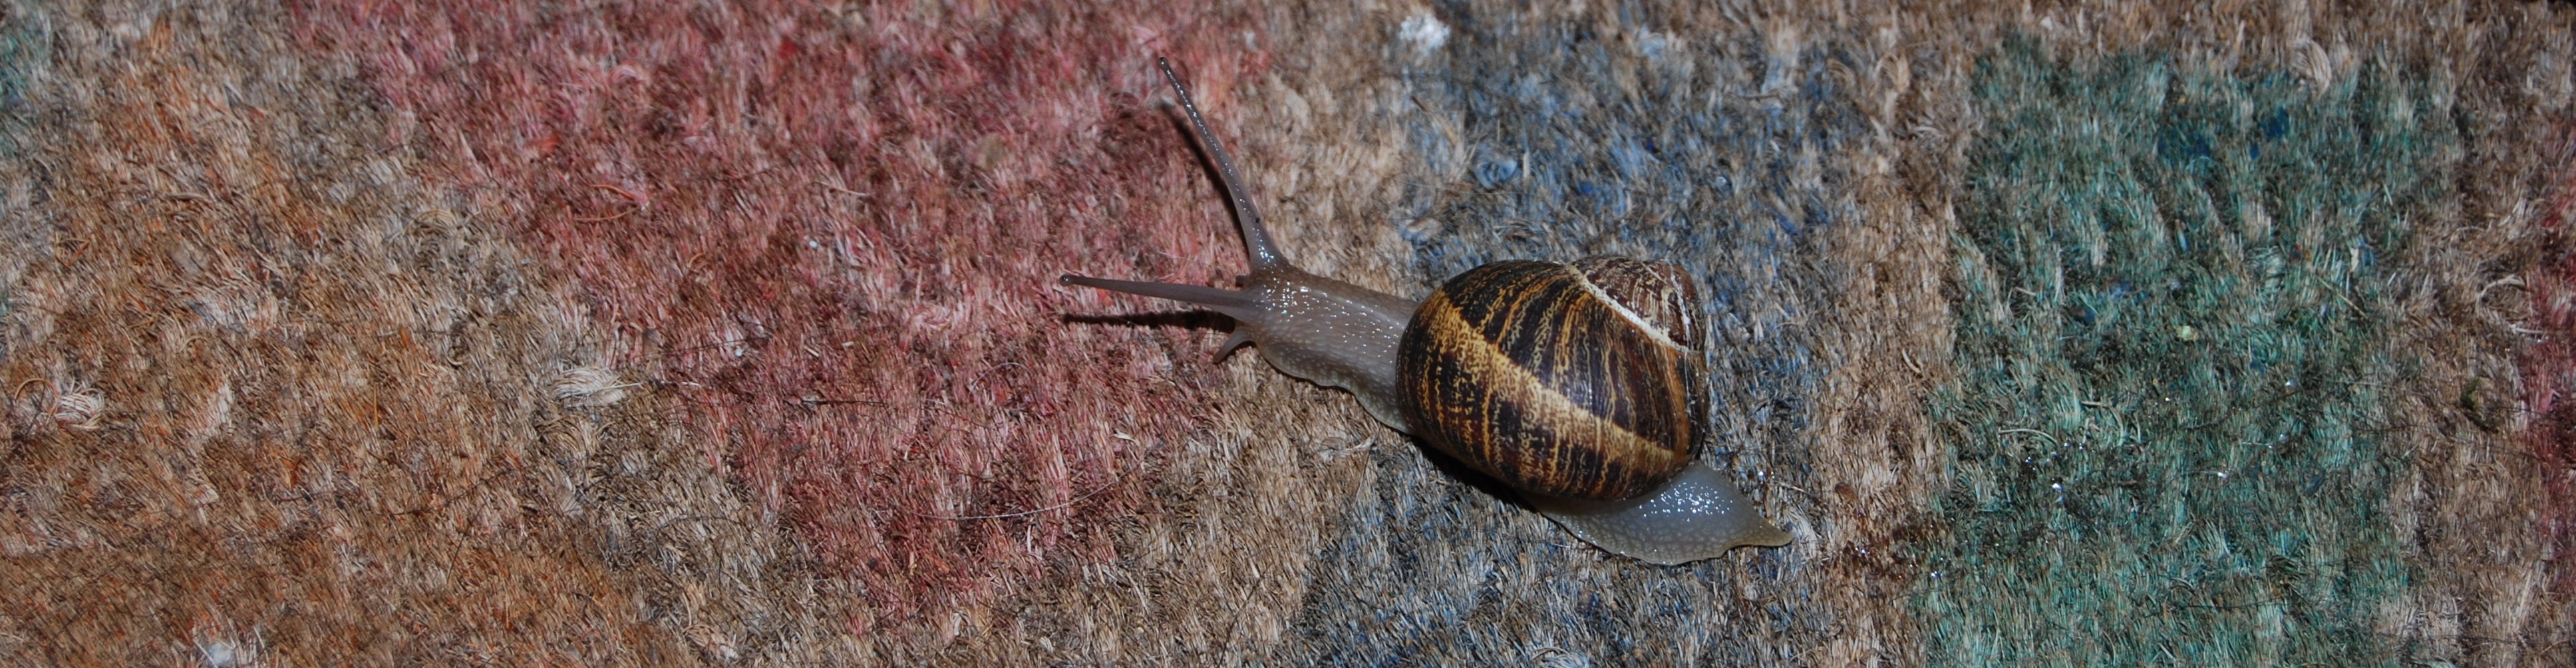
animal, fauna, invertebrate, clam, colors, snail